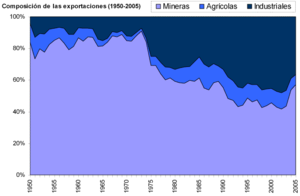
L’économie du Chili est considérée en 2010 comme une des plus stables économiquement en Amérique latine. Malgré un passé économique désastreux, le pays est devenu de nos jours un « modèle » dans la région. Au cours des vingt-quatre dernières années, la croissance annuelle moyenne du PIB chilien a été de 5,2 %, et même de 8,3 % entre 1990 et 1997. Le modèle économique chilien est celui du libéralisme, système mis en place par le général Pinochet avec l’aide des Chicago Boys. Avec ce nouveau modèle, le pays a connu de nombreuses réformes, comme la privatisation des entreprises d’État, notamment dans les secteurs du cuivre, de l'aviation et de l'éducation. Le Chili est le pays le plus inégalitaire de l'OCDE.